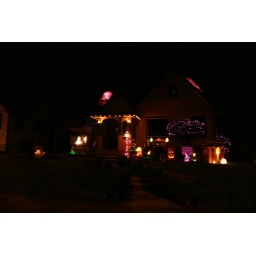
Scariest house in the hood=2 spiders+1 skeleton pirate+1 ghoul grave+1 black cat+3 witches+1 skeleton driving a hurse=HALLOWEEN